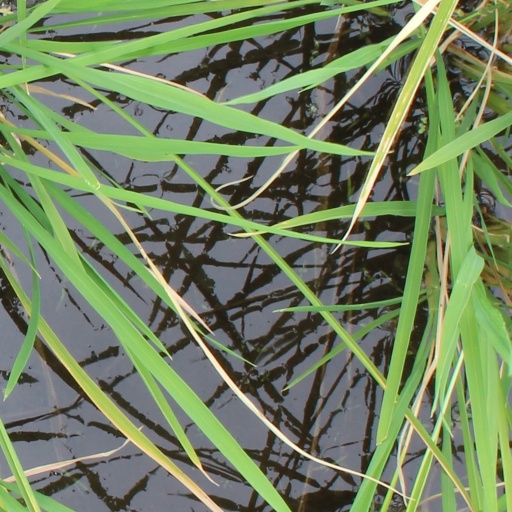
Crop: rice